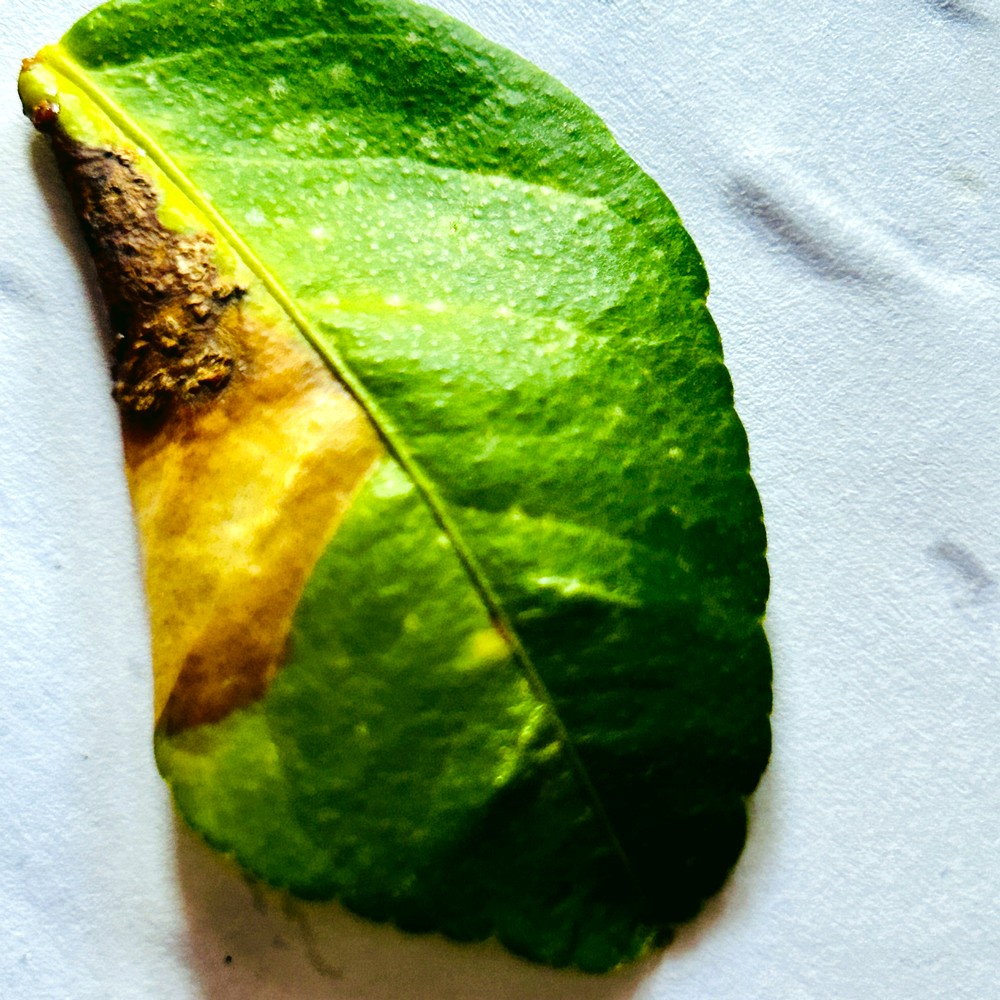
Label: Citrus Canker